Sky position (RA, Dec in degrees): 121.266, 13.261
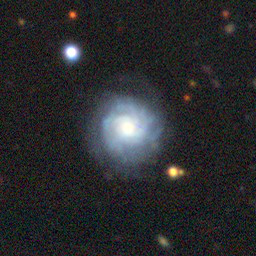
Galaxy morphology: Unbarred Tight Spiral Galaxies